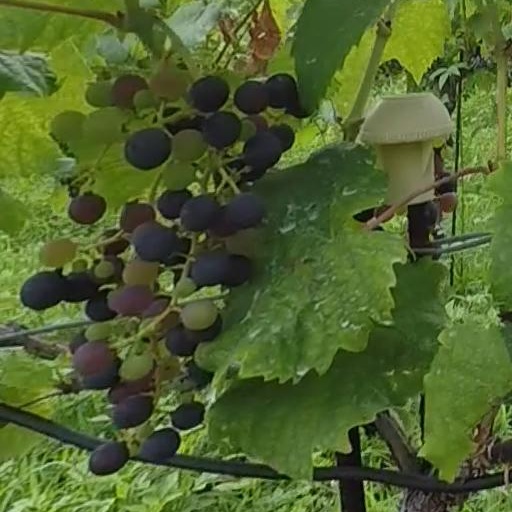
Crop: grape